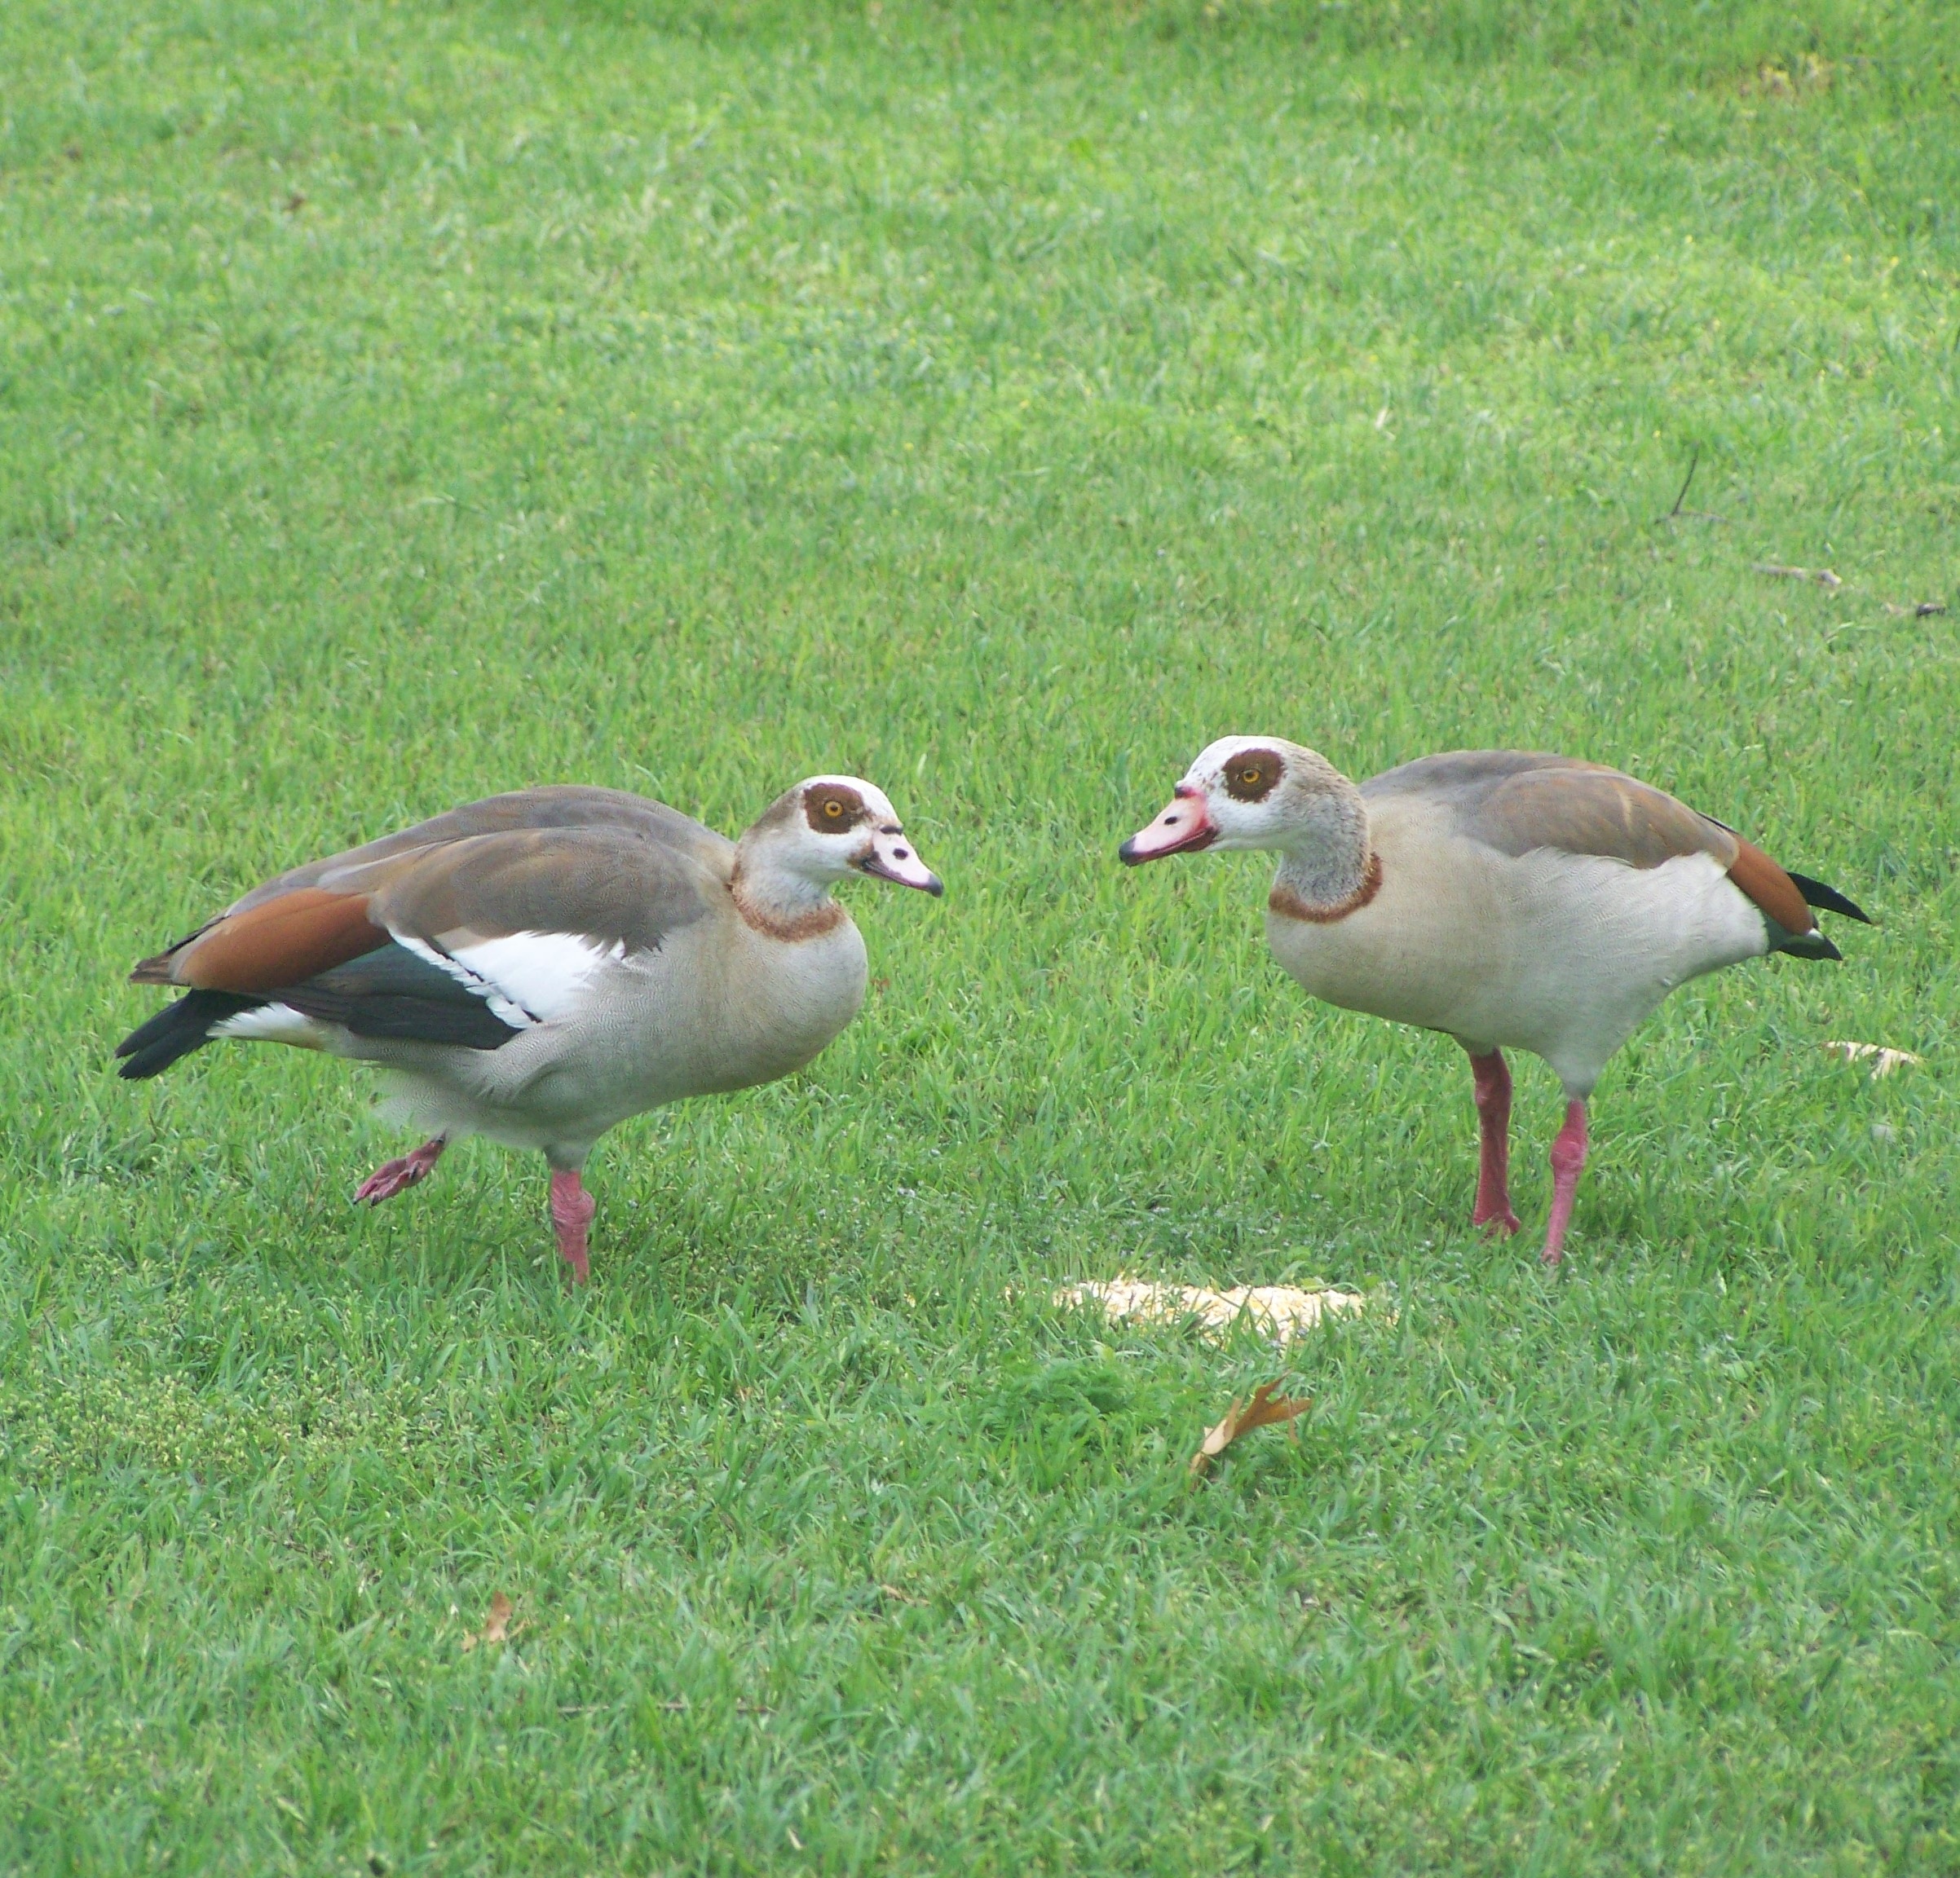
bird, seabird, wildlife, beak, fauna, birds, duck, goose, vertebrate, waterfowl, water bird, canard, shorebird, foul, charadriiformes, ducks geese and swans